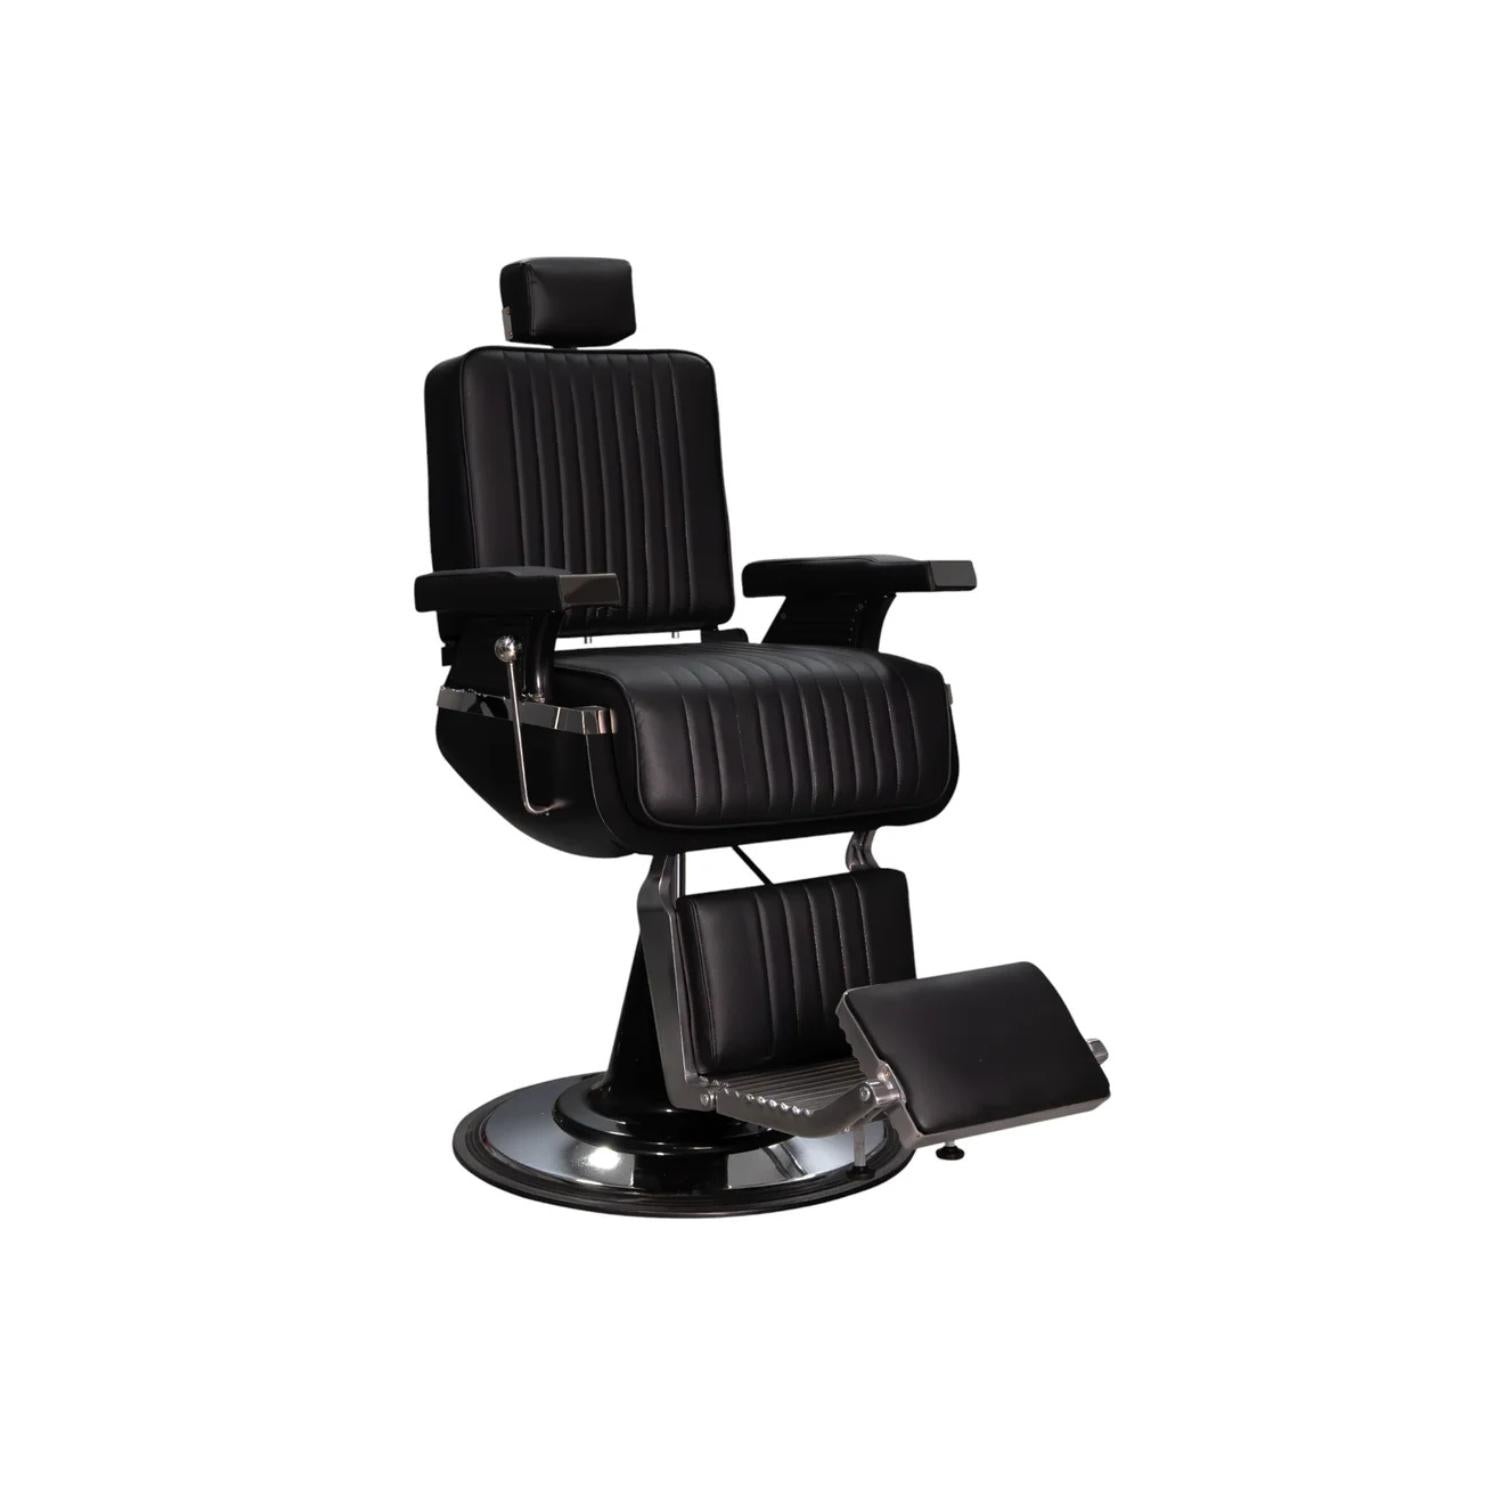
Sillón de Barbería Lincoln Negro Moderno para Barberías
Este un sillón de barbería de estilo clásico y elegante. Diseño clásico : Líneas limpias y un aspecto robusto que combina bien con diversos estilos de barbería. Tapizado negro : Generalmente en cuero sintético, que es fácil de limpiar y mantener. Comodidad : El asiento y el respaldo están acolchados, al igual que el reposacabezas ajustable. Funcionalidad : Cuenta con un mecanismo que permite reclinar el respaldo, adecuado para afeitados o tratamientos más detallados. Base sólida : La base redonda y robusta proporciona estabilidad y soporte durante su uso. Reposapiés : Incluye un reposapiés ajustable para mayor comodidad del cliente.
Brand: Comprasmart Chile
Category: Business & Industrial > Hairdressing & Cosmetology > Salon Chairs > Barber Chairs